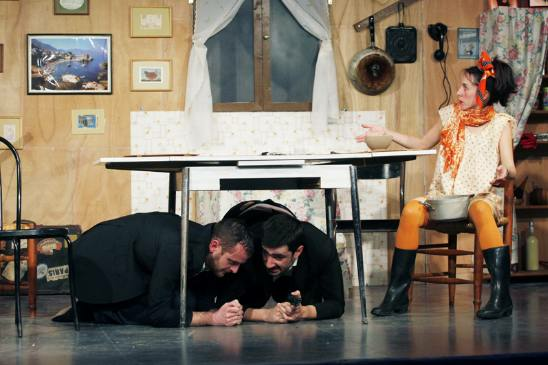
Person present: Yes